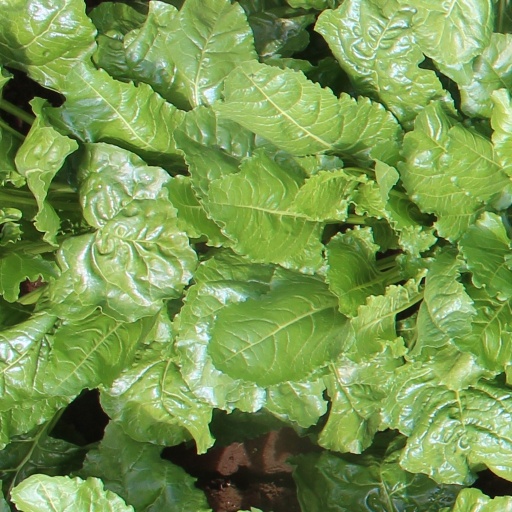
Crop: sugar beet